List of Succession characters

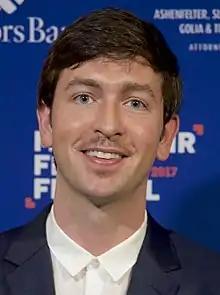
Nicholas Braun

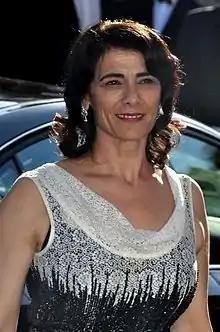
Hiam Abbass

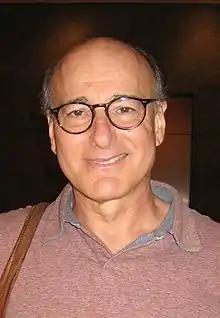
Peter Friedman

Rava is Kendall's estranged wife, with whom he has two children. She appears as a main cast member in season one only, and returns in a guest role in seasons three and four.